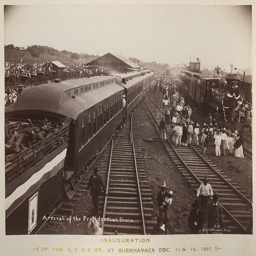
a couple of people are walking near an old train
a photo from 1897 of a railroad crowded by people
An old photo of a train in a station with a crowd
People are crowding around on the tracks in front of an old fashioned train.
A sepia photo at a rail yard with people standing on the tracks.